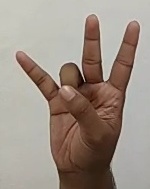
ASL sign: 7